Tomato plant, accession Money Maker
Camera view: tilt-top (135 deg); turntable rotation: 120 degrees
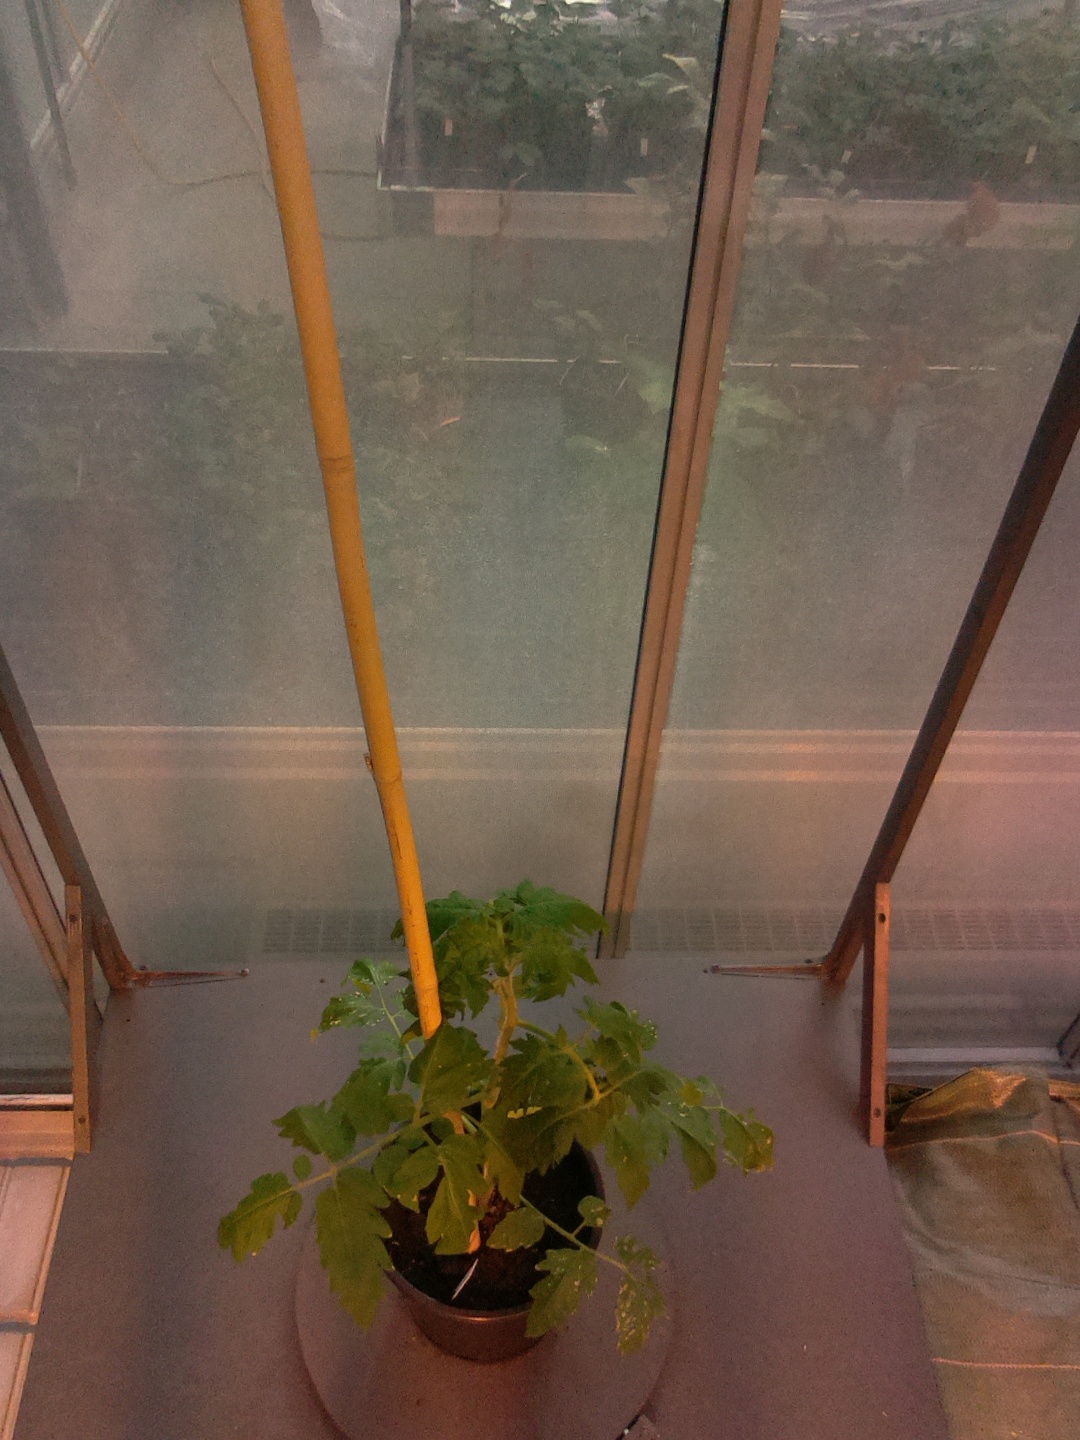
BBCH growth stage 14: 8 of true leaves visible